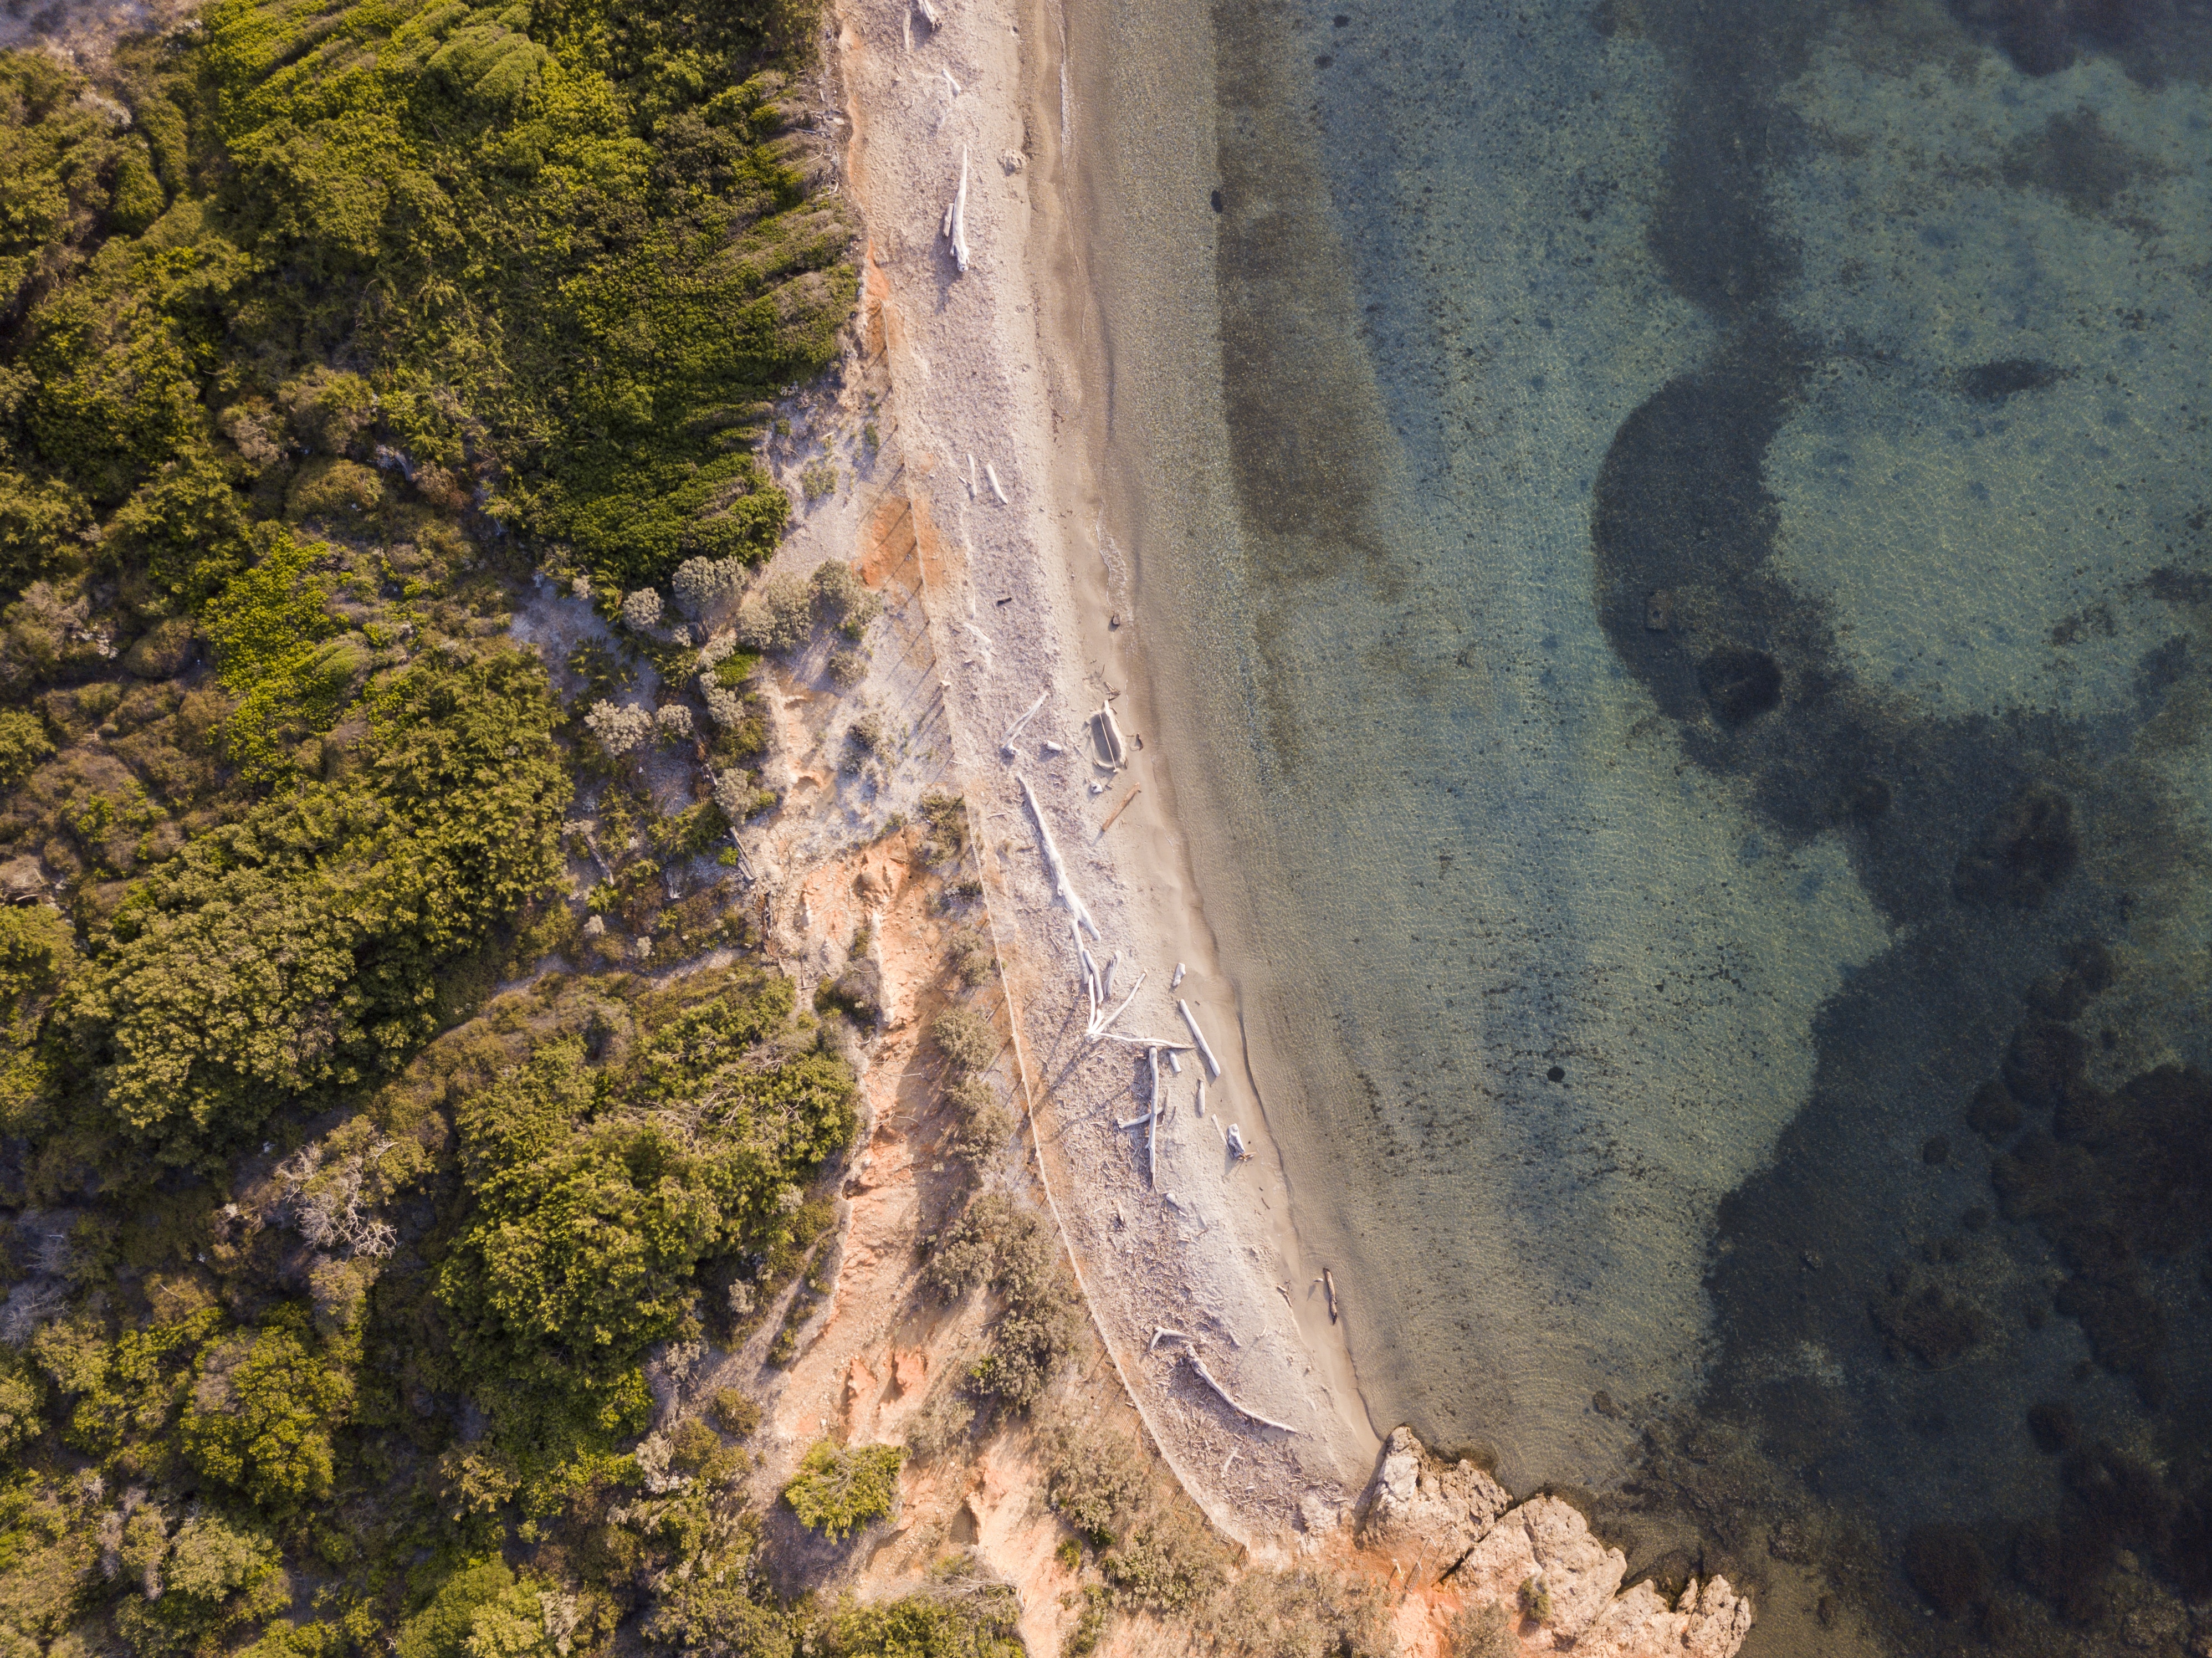
tree, water, rock, sky, cliff, terrain, geology, outcrop, escarpment, fault, aerial photography, geological phenomenon